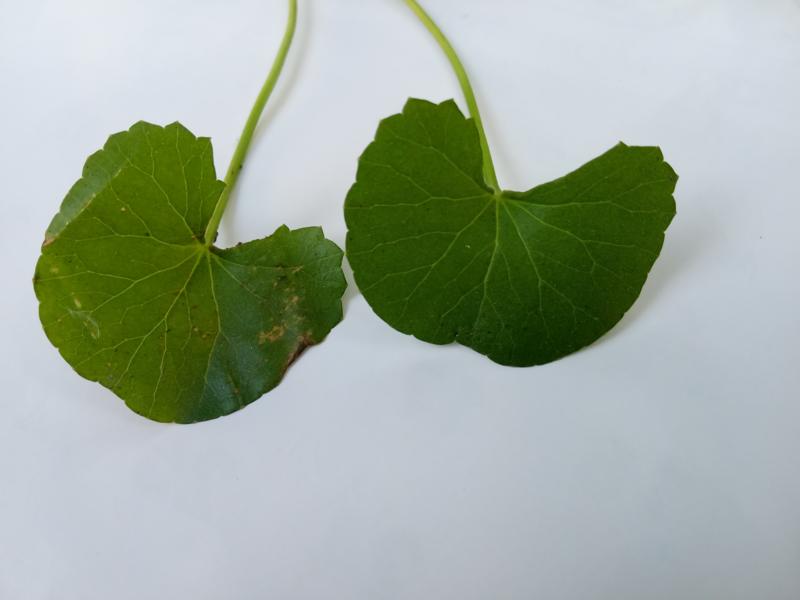
Weed species: Centella asiatica